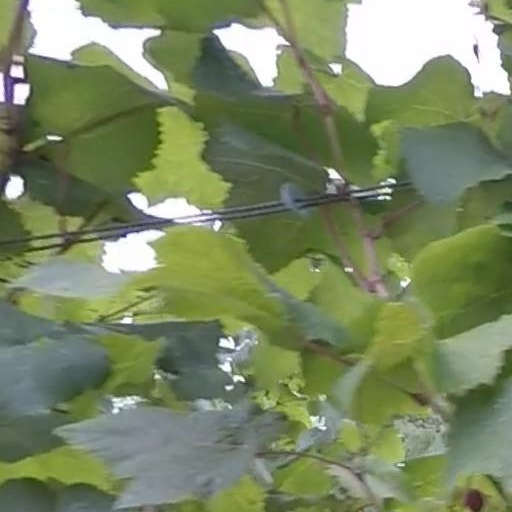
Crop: grape